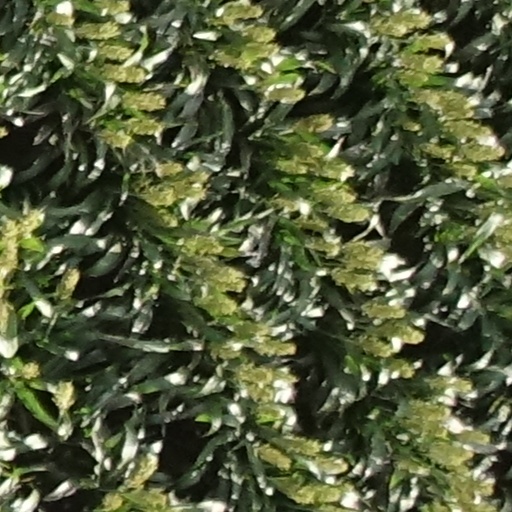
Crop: sorghum